553d Reconnaissance Squadron

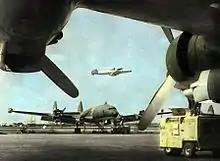
Lockheed EC-121D Warning Star takes off from Korat Royal Thai Air Force Base, Thailand, in the late 1960s.

The 553d Reconnaissance Squadron is an inactive United States Air Force unit. It was last assigned to the 388th Tactical Fighter Wing and stationed at Korat Royal Thai Air Force Base. It was first active during World War II as the 10th Photographic Reconnaissance Squadron.